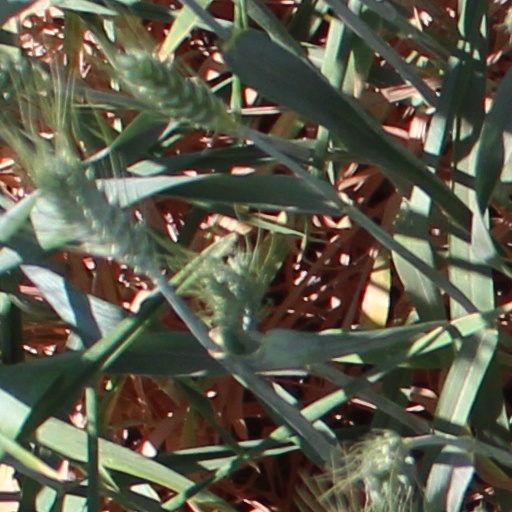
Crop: wheat